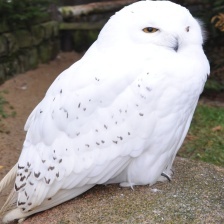
Species: SNOWY OWL
Scientific name: BUBO SCANDIACUS
ImageNet parent category: great_grey_owl